Tres (instrument)

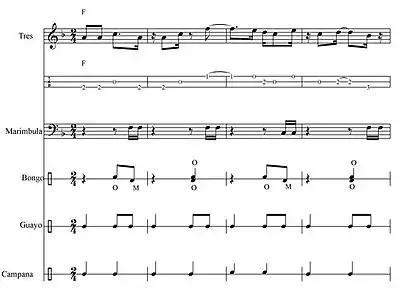
An example of an ensemble playing kiribá.

When playing changüí, the tres is again usually given the traditional octave tuning. The following changüí tres guajeo consists of all offbeats.